Waves of economic development

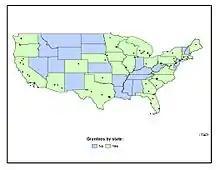
Pathways Out of Poverty Locations

Although there are various definitions of sustainability or SLED, most definitions share the following principles: